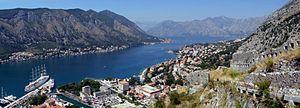
Kotor et les bouches de Kotor (Boka kotorska) - panorama depuis les murailles de la cité. Polski: Kotor i Boka Kotorska widziana z murów miejskich
Kotor est une ville et une municipalité du Monténégro. En 2003, la ville comptait 1 331 habitants et la municipalité 23 481.